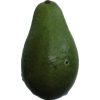
Label: green_avocado